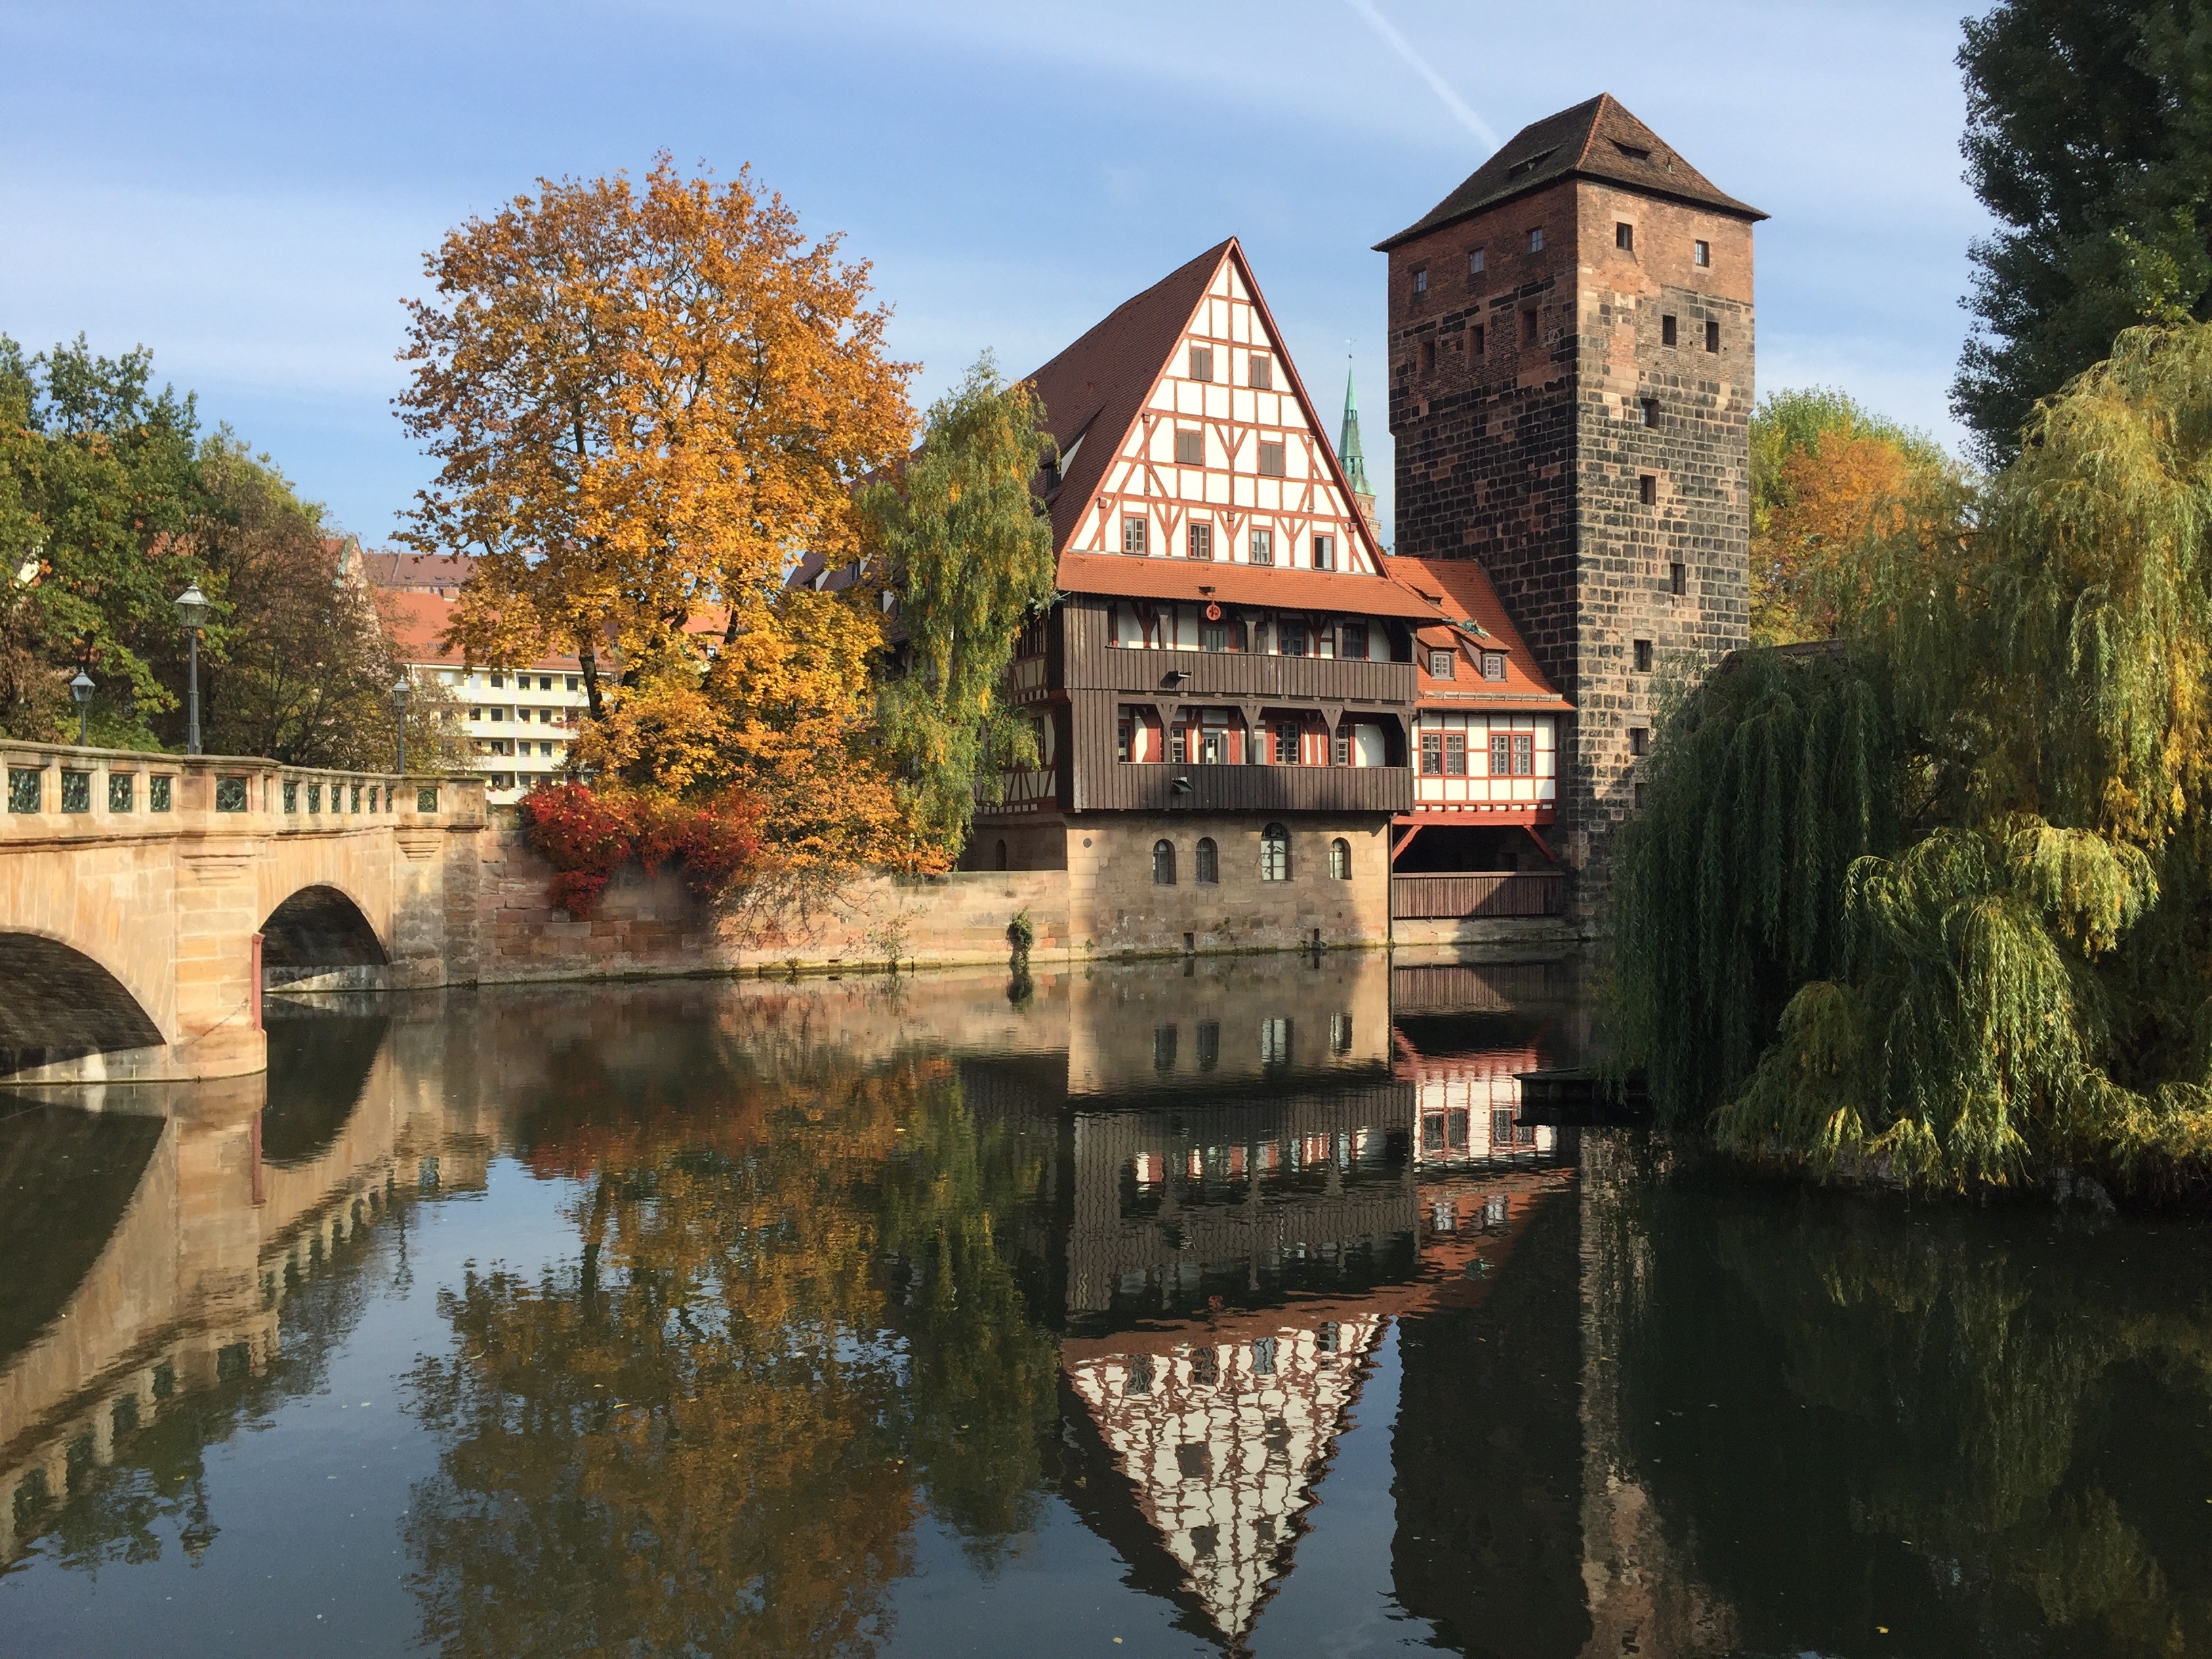
tree, architecture, bridge, town, building, chateau, river, canal, reflection, autumn, landmark, tourism, waterway, old town, bavaria, estate, historically, middle ages, nuremberg, moat, pegnitz, swiss francs, water castle, hangman house, maxbruecke, studentenwerk